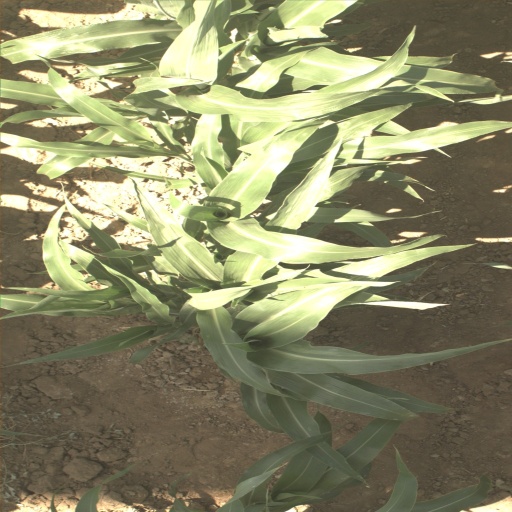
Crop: sorghum